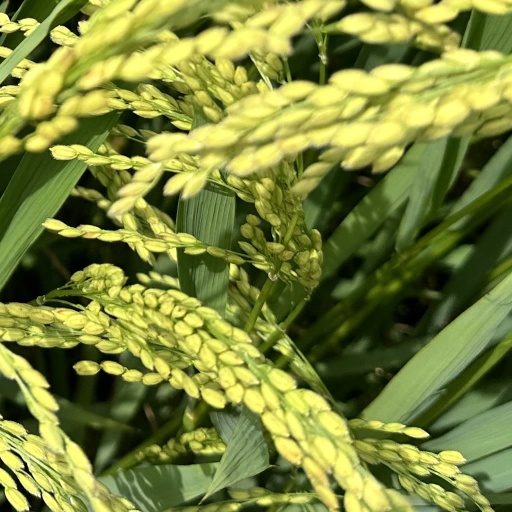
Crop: rice